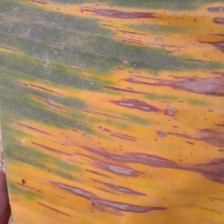
Label: sigatoka